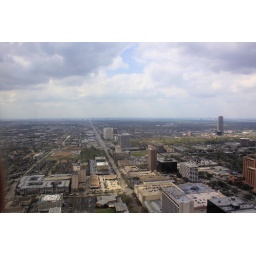
This is the view out my former office on the 47th floor of the Williams Tower...Taken in Houston, TexasFebruary 2009